Gauge (band)

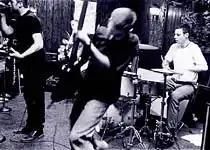
Gauge performs live at the Moose Lodge in Mt. Prospect, IL on December 30, 1993

Gauge is an American post-hardcore band from the northwest suburbs of Chicago, Illinois.